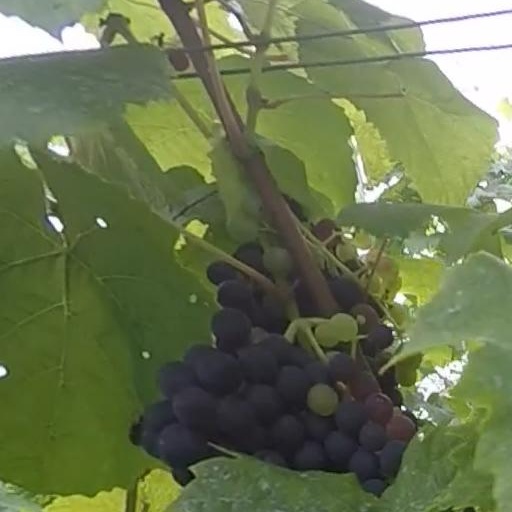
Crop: grape